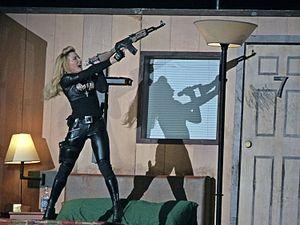
The MDNA Tour est la neuvième tournée de l'auteur-compositrice-interprète américaine Madonna. Elle fait la promotion de son douzième album studio, MDNA, et passe par l'Asie, l'Europe, l'Amérique du Nord et l'Amérique du Sud. La tournée voit les premiers concerts de la chanteuse aux Émirats arabes unis, en Ukraine, en Écosse, en Colombie et dans différentes villes des États-Unis et du Canada. Cette tournée succède à la tournée record de 2008 et 2009, le Sticky & Sweet Tour, et sera la deuxième tournée à être produite par Live Nation.